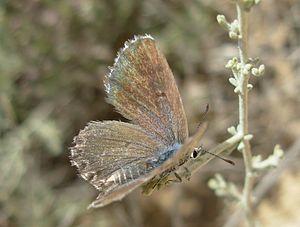
L’Azuré de la cléonie ou Azuré de Pierret est une espèce d'insectes lépidoptères de la famille des Lycaenidae, de la sous-famille des Polyommatinae et du genre Pseudophilotes.
Pseudophilotes est un genre paléarctique de lépidoptères de la famille des Lycaenidae et de la sous-famille des Polyommatinae.